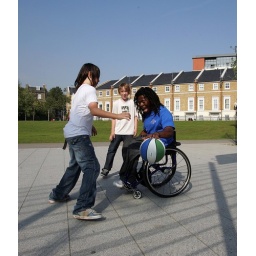
green screen in the pavilloin with skateboarding bike time trials and ade adepitan vists the center